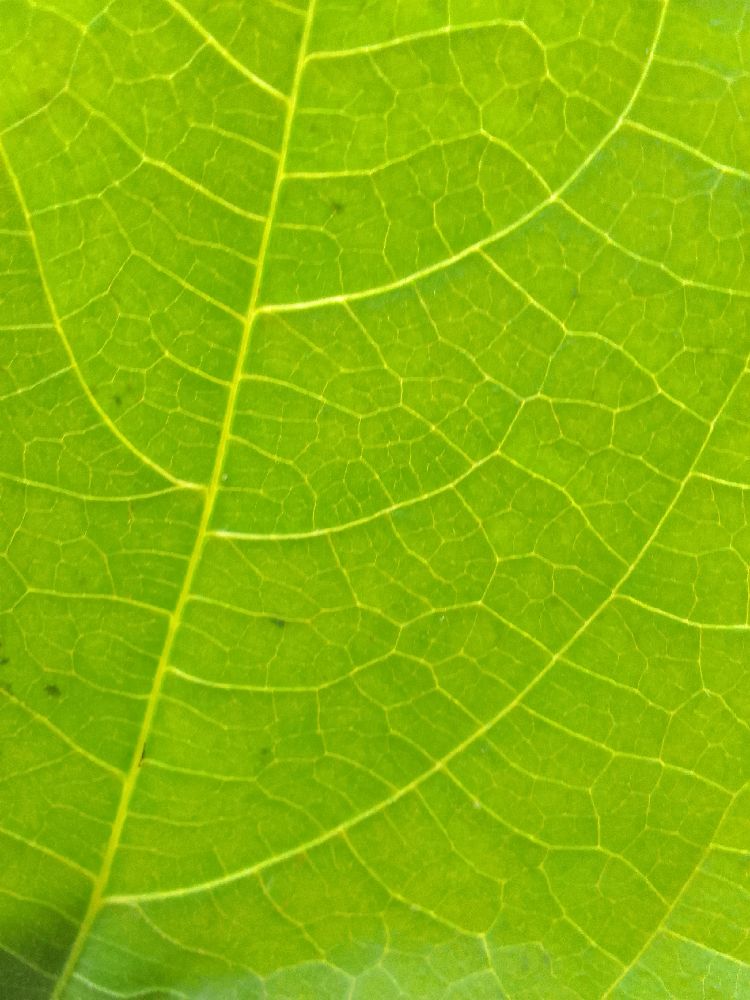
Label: healthy